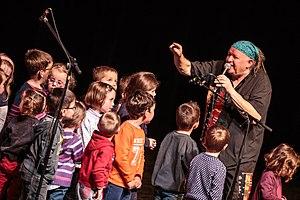
Concert de Jean Luc Roudaut le 22 avril 2016 pour et avec les enfants des classes bilingues de Landivisiau et Plouvorn ainsi que de Diwan pour le Breizhtival salle du Vallon à Landivisiau.
Jean-Luc Roudaut, né le 22 août 1956 à Plouguerneau, est un auteur-compositeur-interprète breton et bretonnant.